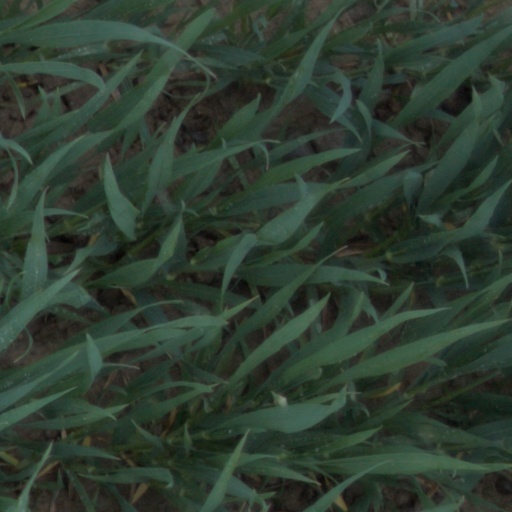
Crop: wheat